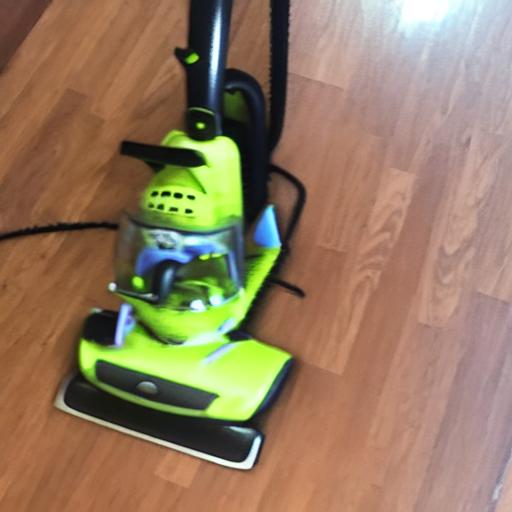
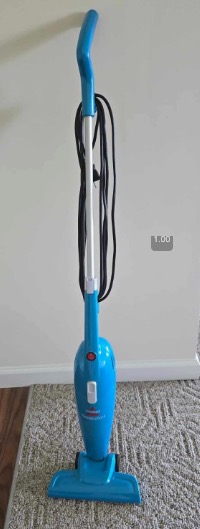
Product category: items_vacuum
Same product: no